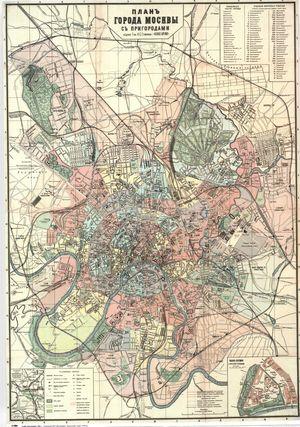
Carte de Moscou. 1917 Русский: Надпись на карте Планъ города Москвы съ пригородами Издание Т-ва А. С. Суворина — «НОВОЕ ВРЕМЯ» Библиографическое описание План города Москвы с пригородами / Изд. Т-ва А. С. Суворина.— «Новое время».— [1:21000], 250 саж. в англ. дюйме.— СПб.: Картогр. завед. А. Ильина, [1917].— 1 к.: цв., 2 доп. карты, 2 табл.